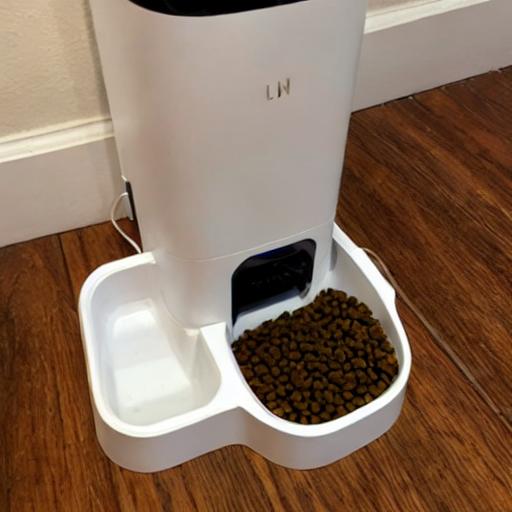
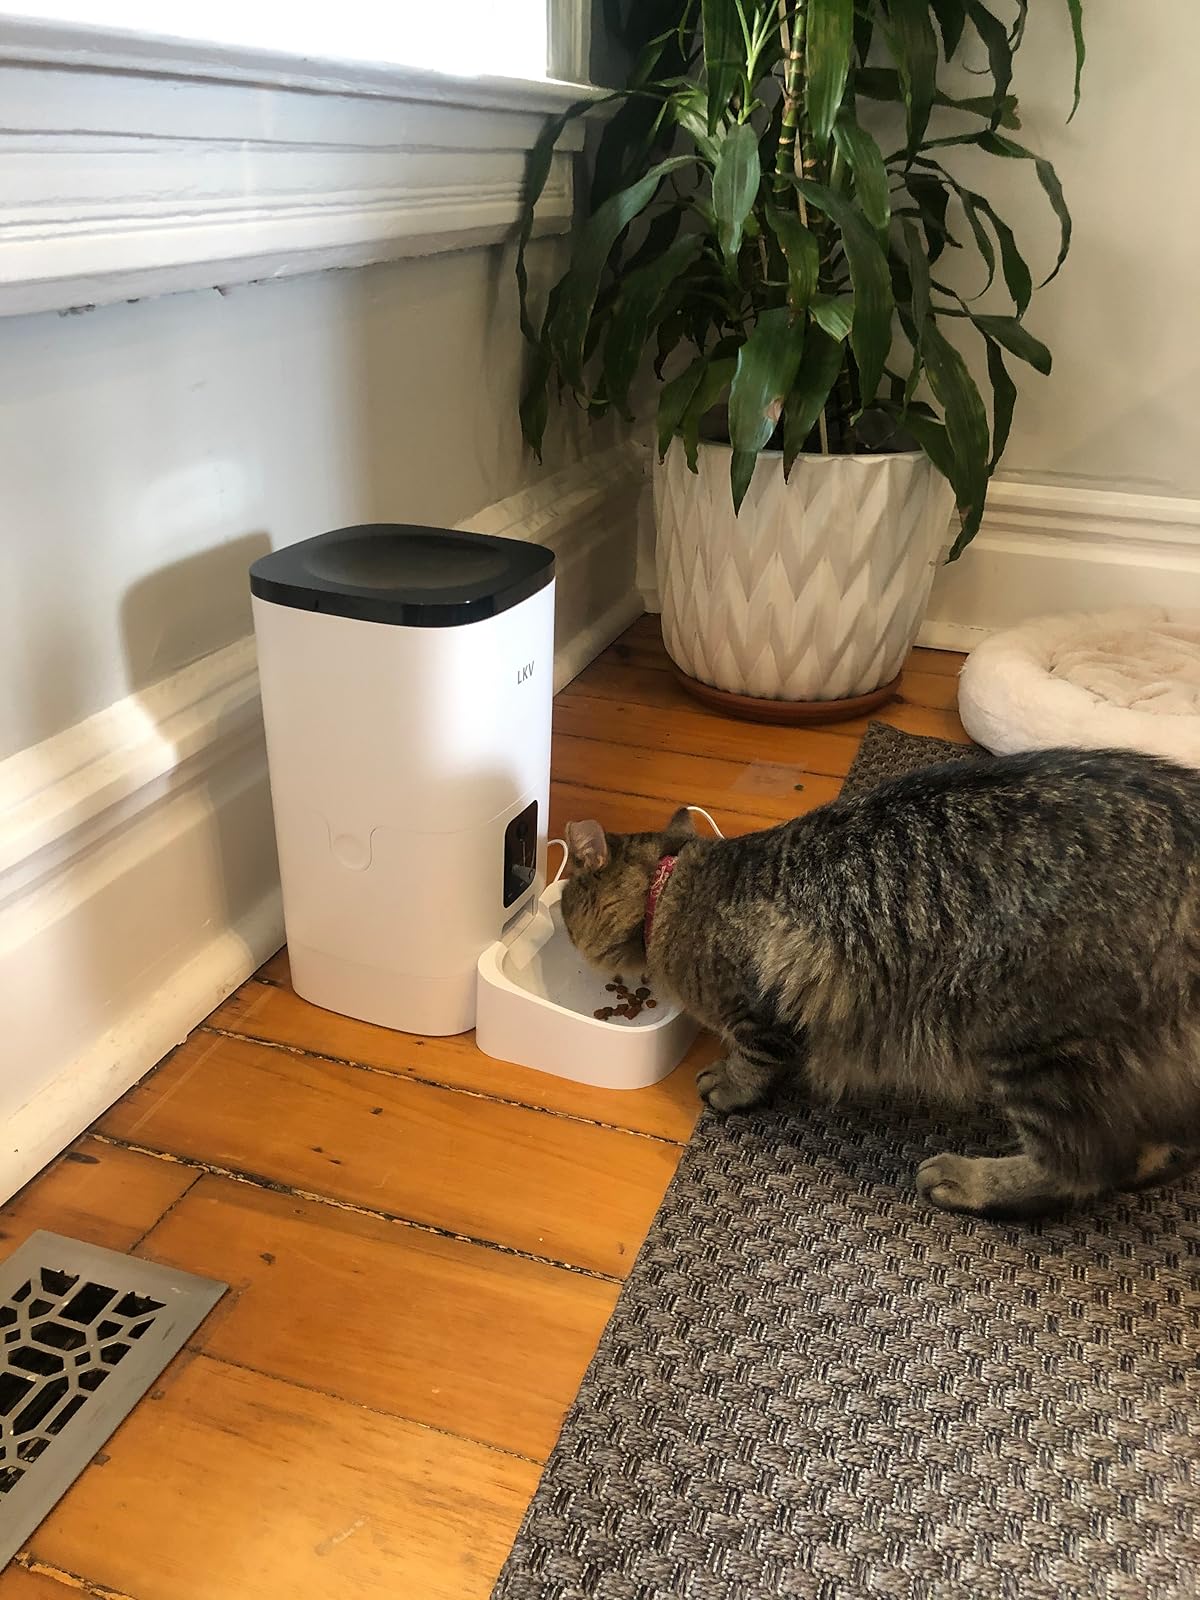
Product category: items_feeder
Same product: no